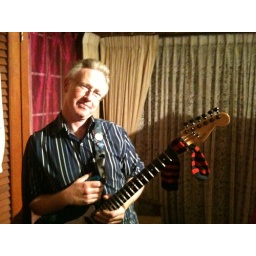
Yes, I have a pink curtain in my studio! Well, it is MY studio!